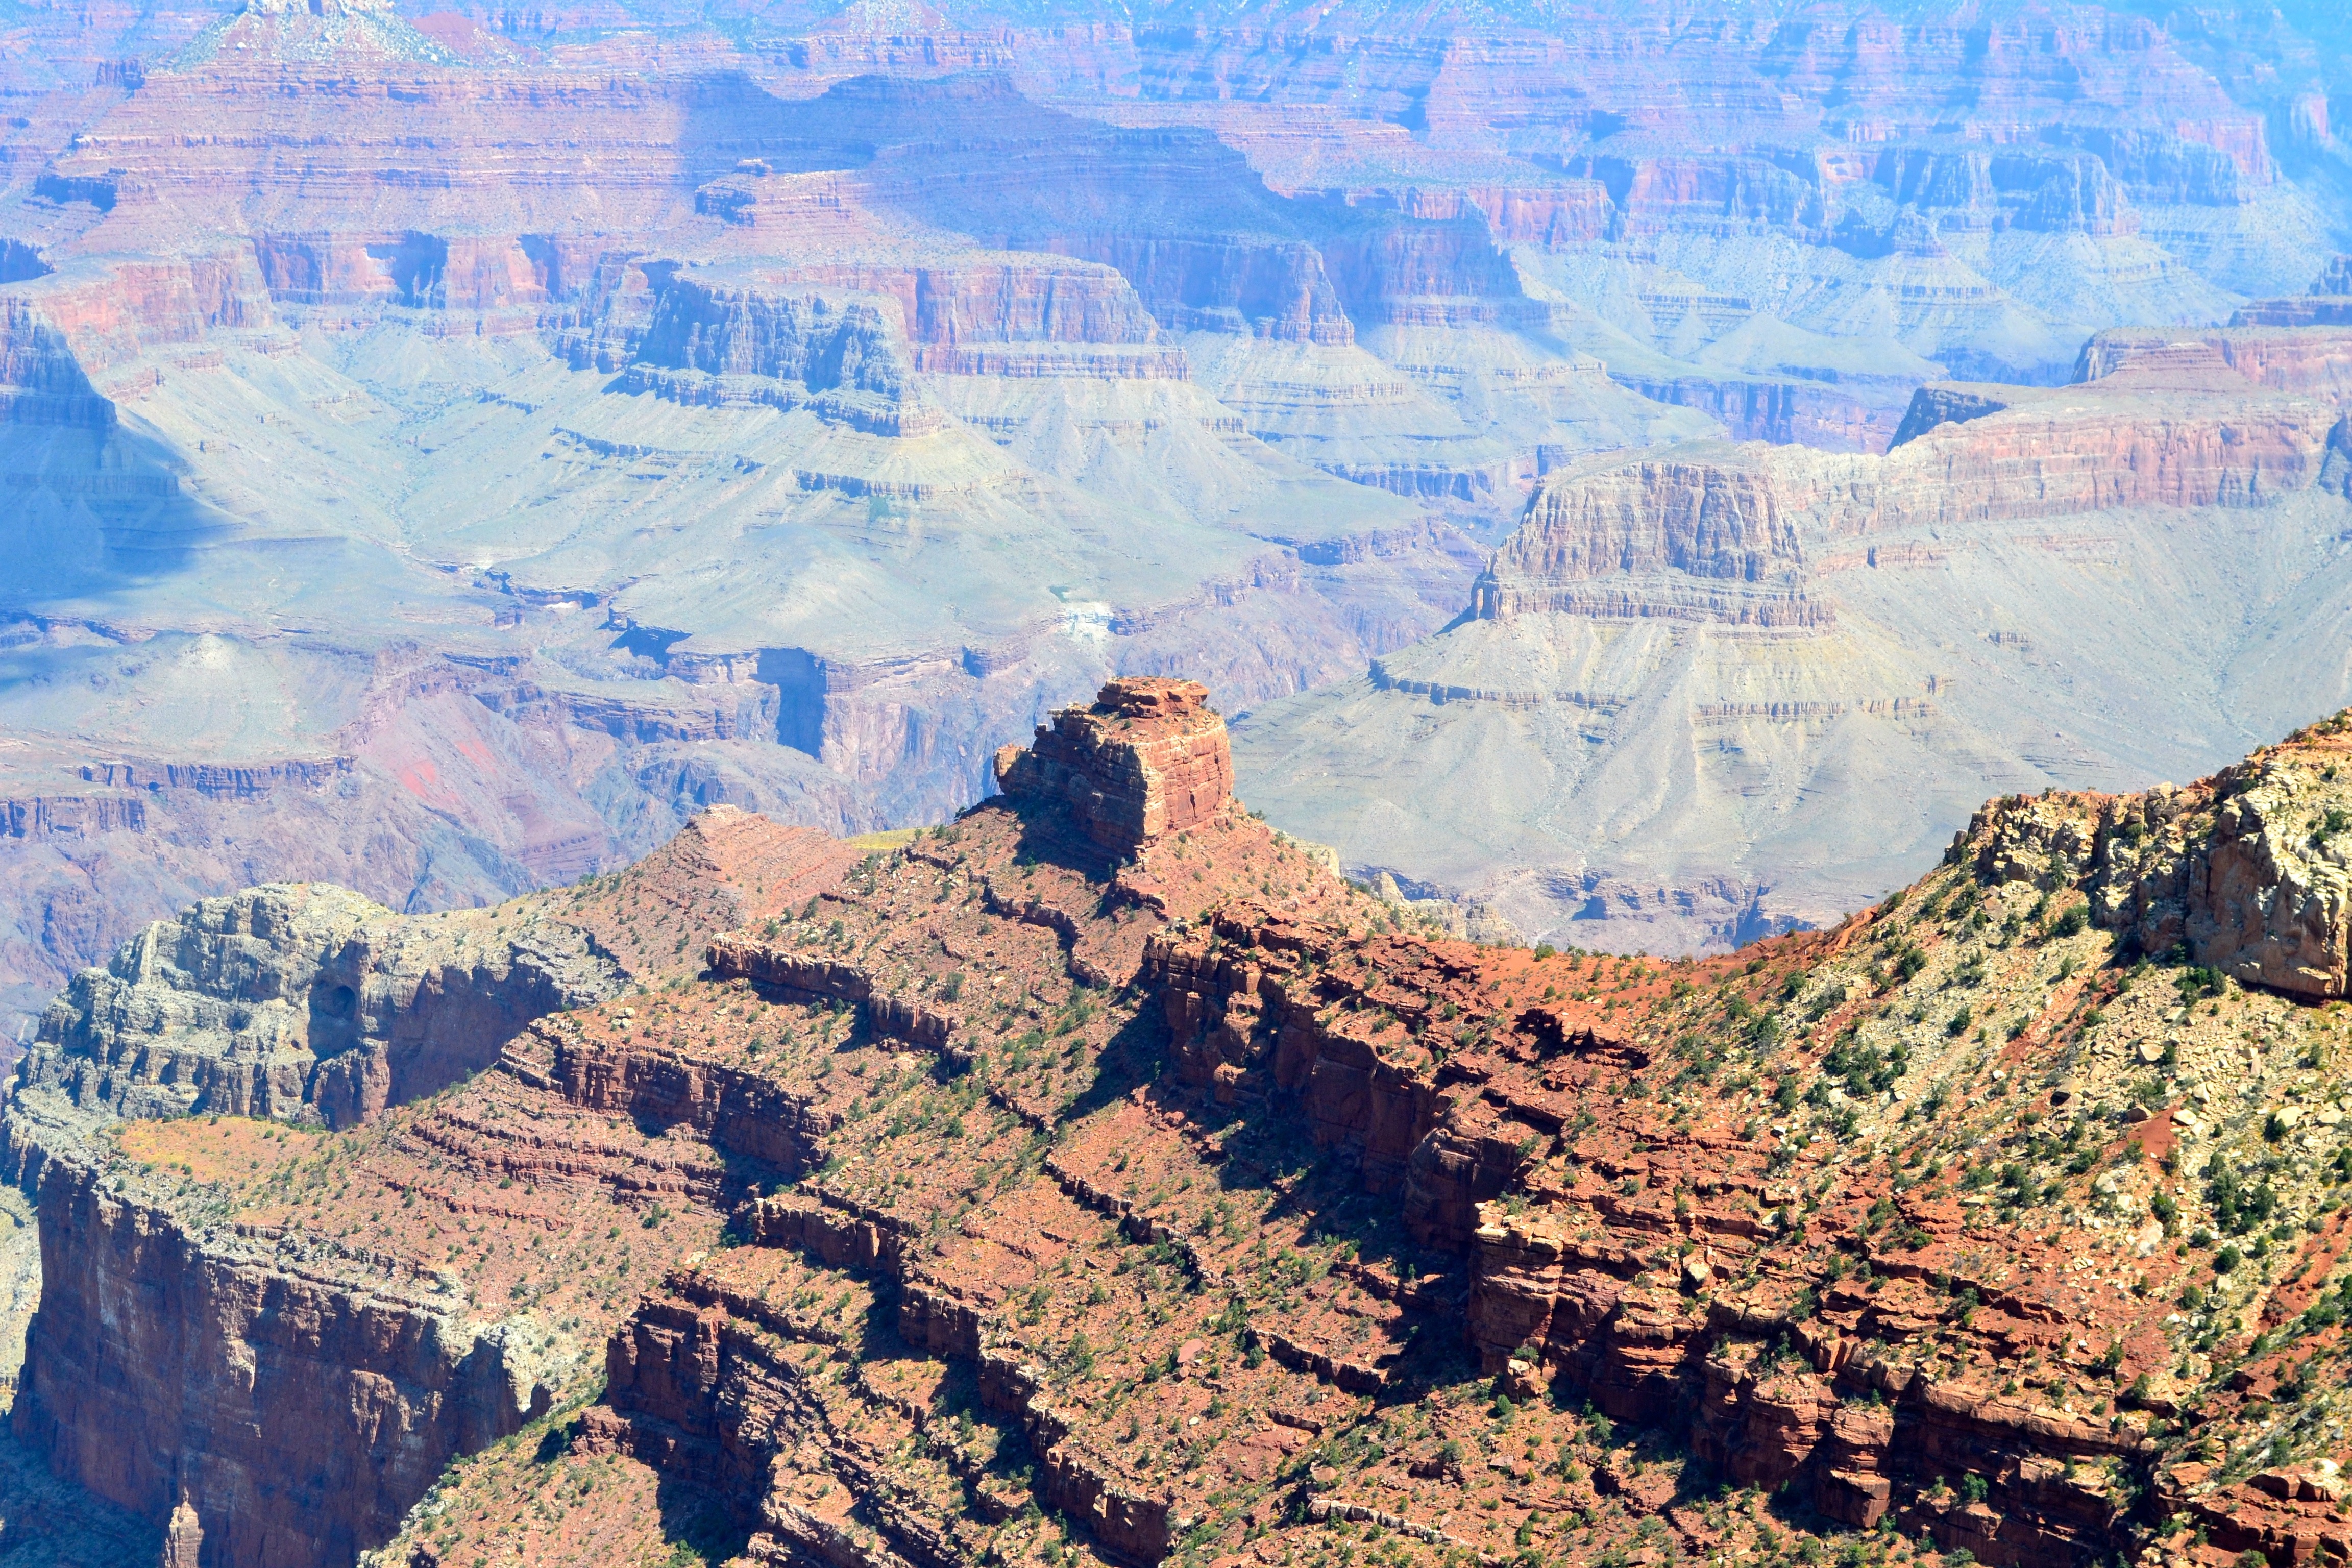
formation, canyon, national park, geology, badlands, plateau, wadi, landform, geographical feature